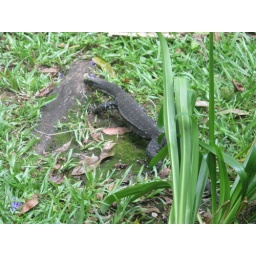
Small goanna near the house - first spotted at Marissa's door on the verandah